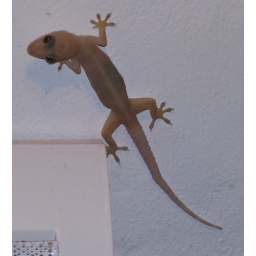
Salamanders on the wall and ceiling in the outside corridor leading to the main restaurant.